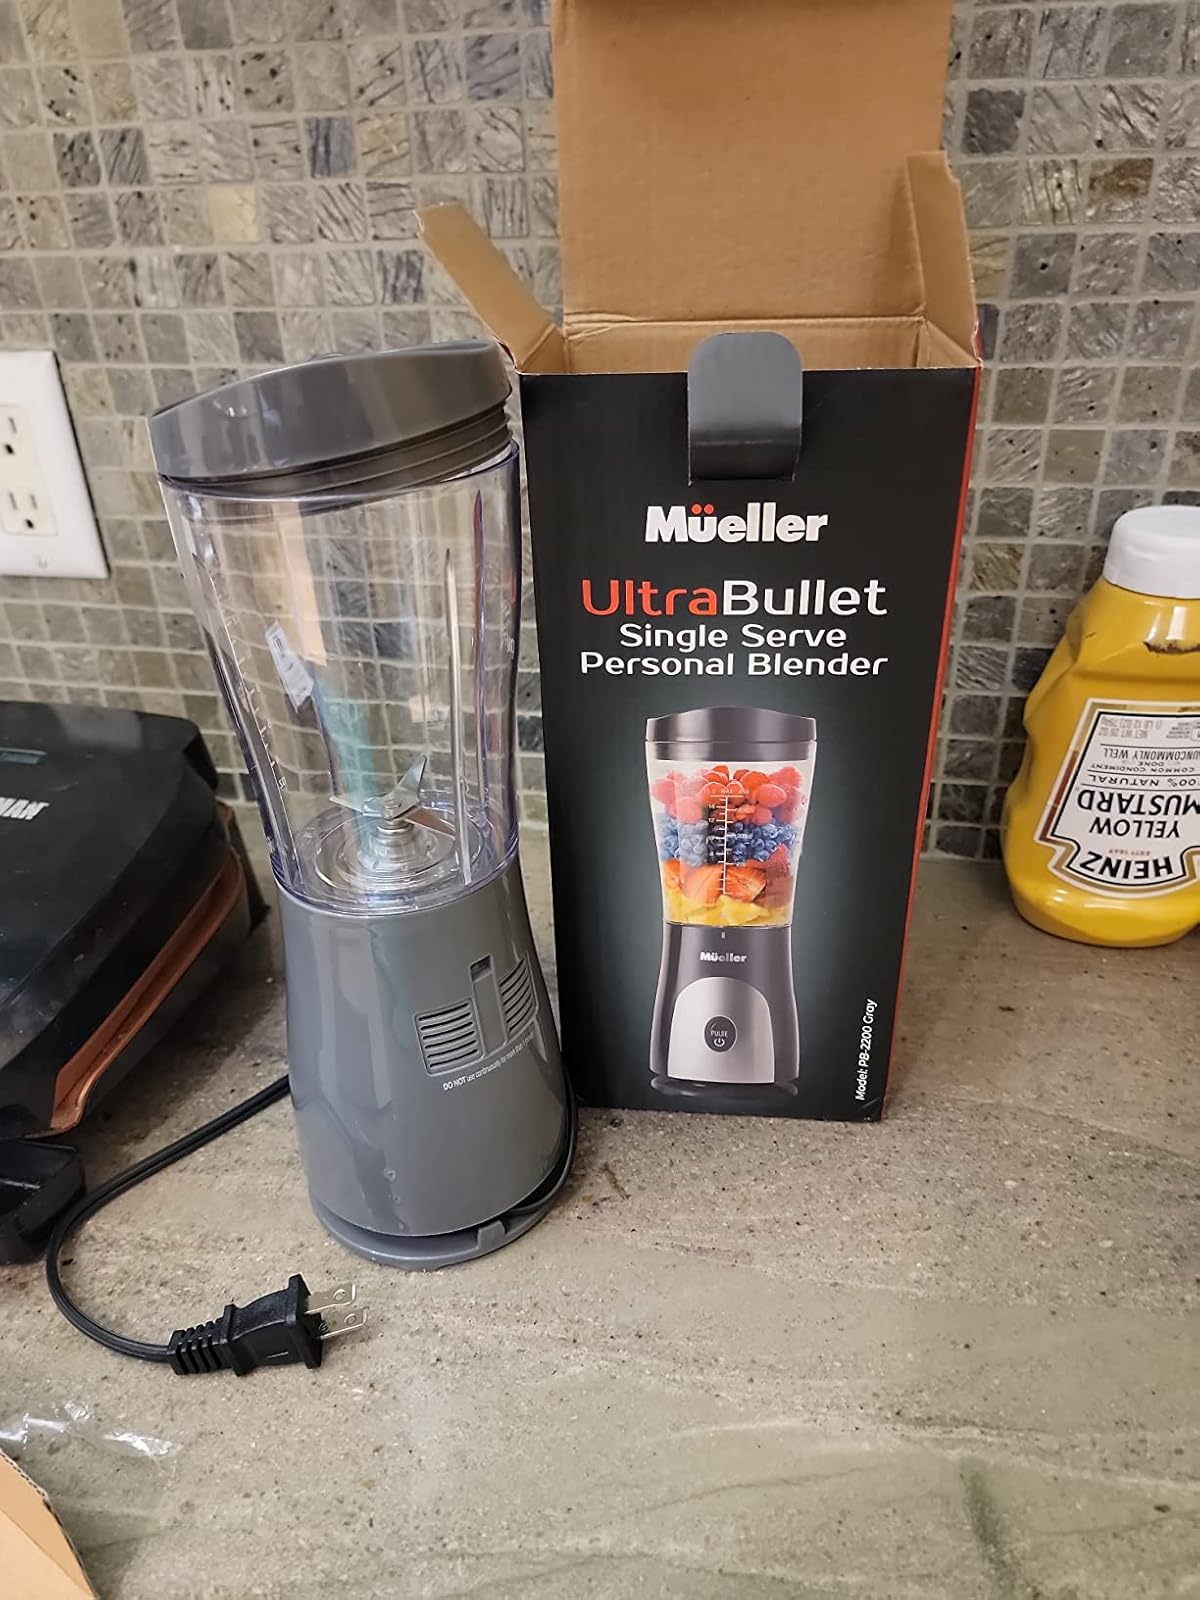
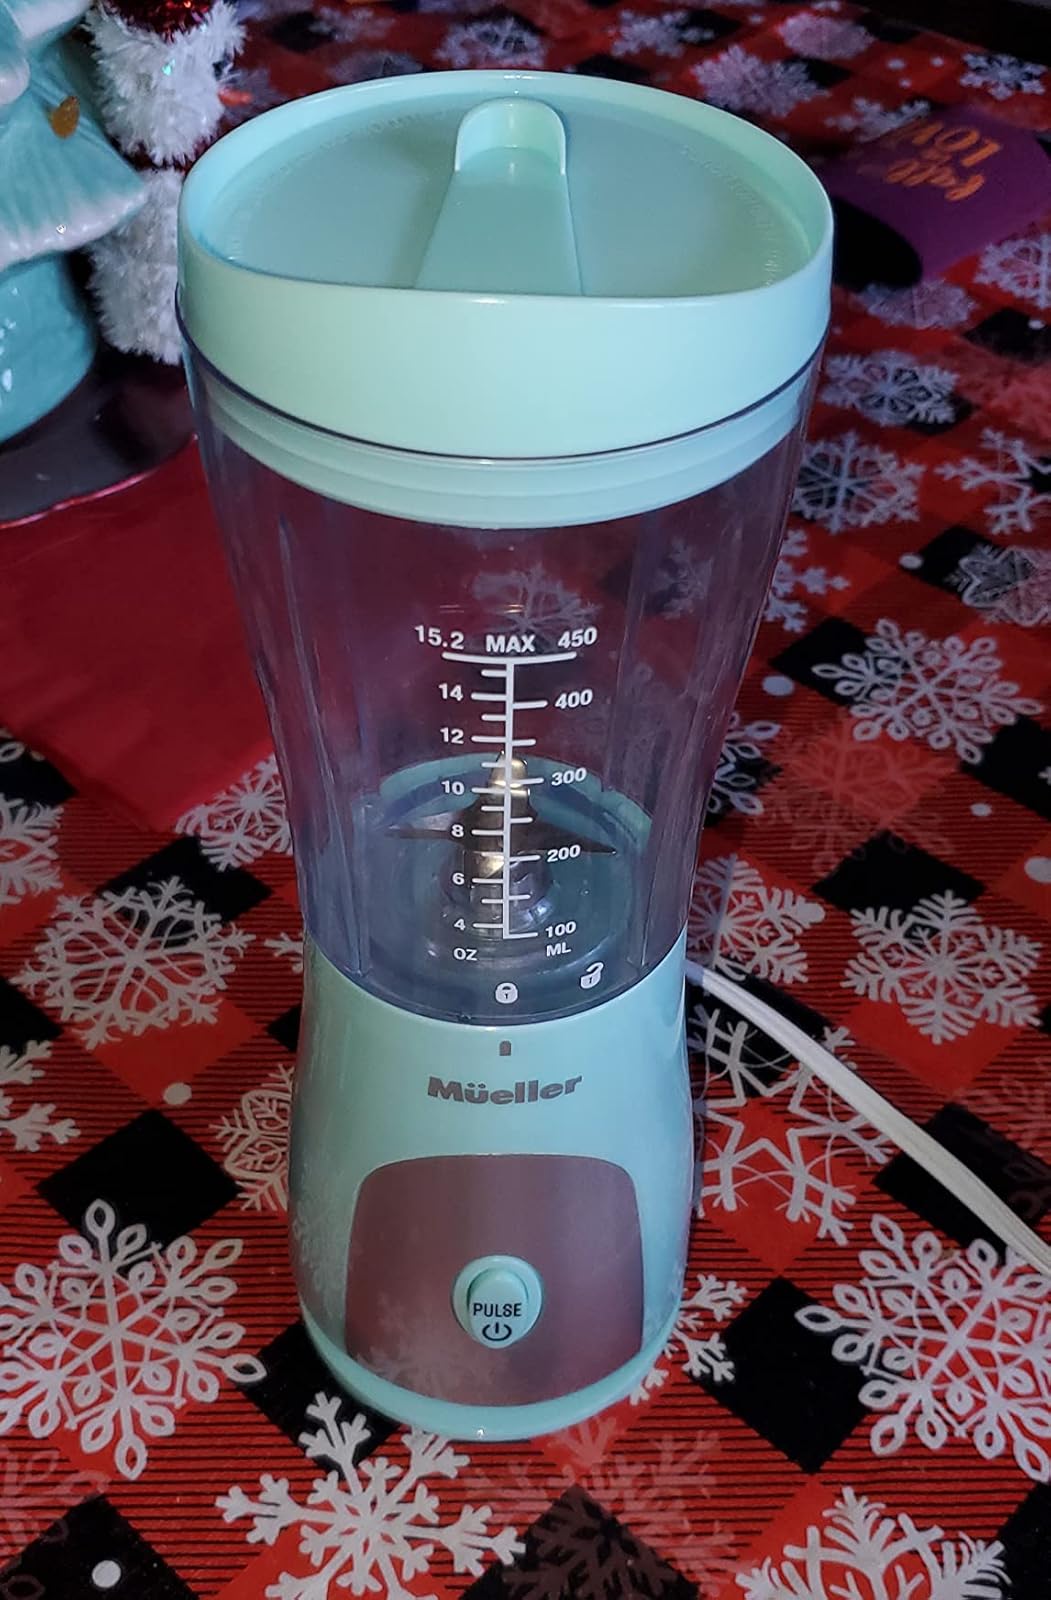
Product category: items_blender
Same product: no